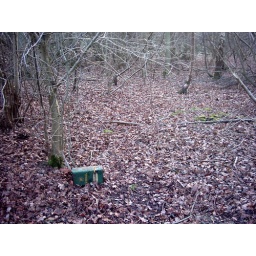
A very convincing looking clearing in Fineshade, 10 meters from a bridlepath sign with a horse on it.